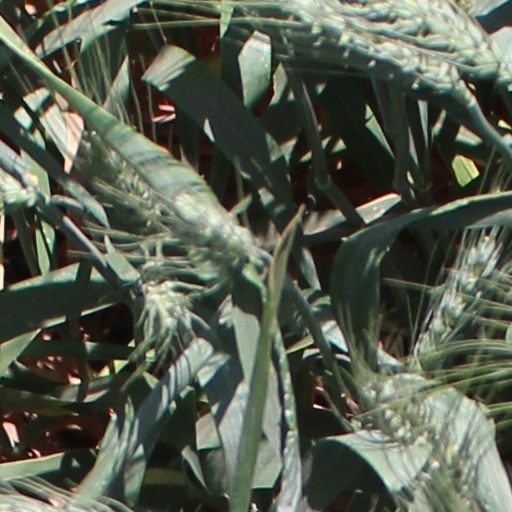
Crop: wheat